Škoda Yeti

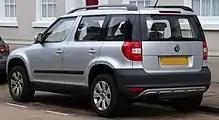
Pre-facelift Škoda Yeti (United Kingdom)

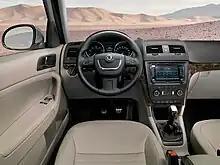
Interior

Four years later, Škoda premiered the production version of the Yeti at the 2009 Geneva Motor Show. with compact dimensions (length: 4,223 mm / 166.26 in; width: 1,793 mm / 70.60 in; wheelbase: 2,579 mm / 101.54 in), the Yeti offered an interior configuration marketed as "VarioFlex" with tilt, recline and tumble seating from its Škoda Roomster predecessor. There are three separate seats with adjustable backrest inclination covering a range of 13.5°.